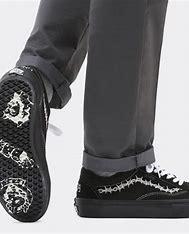
Brand: Vans
Model: Skate Skate